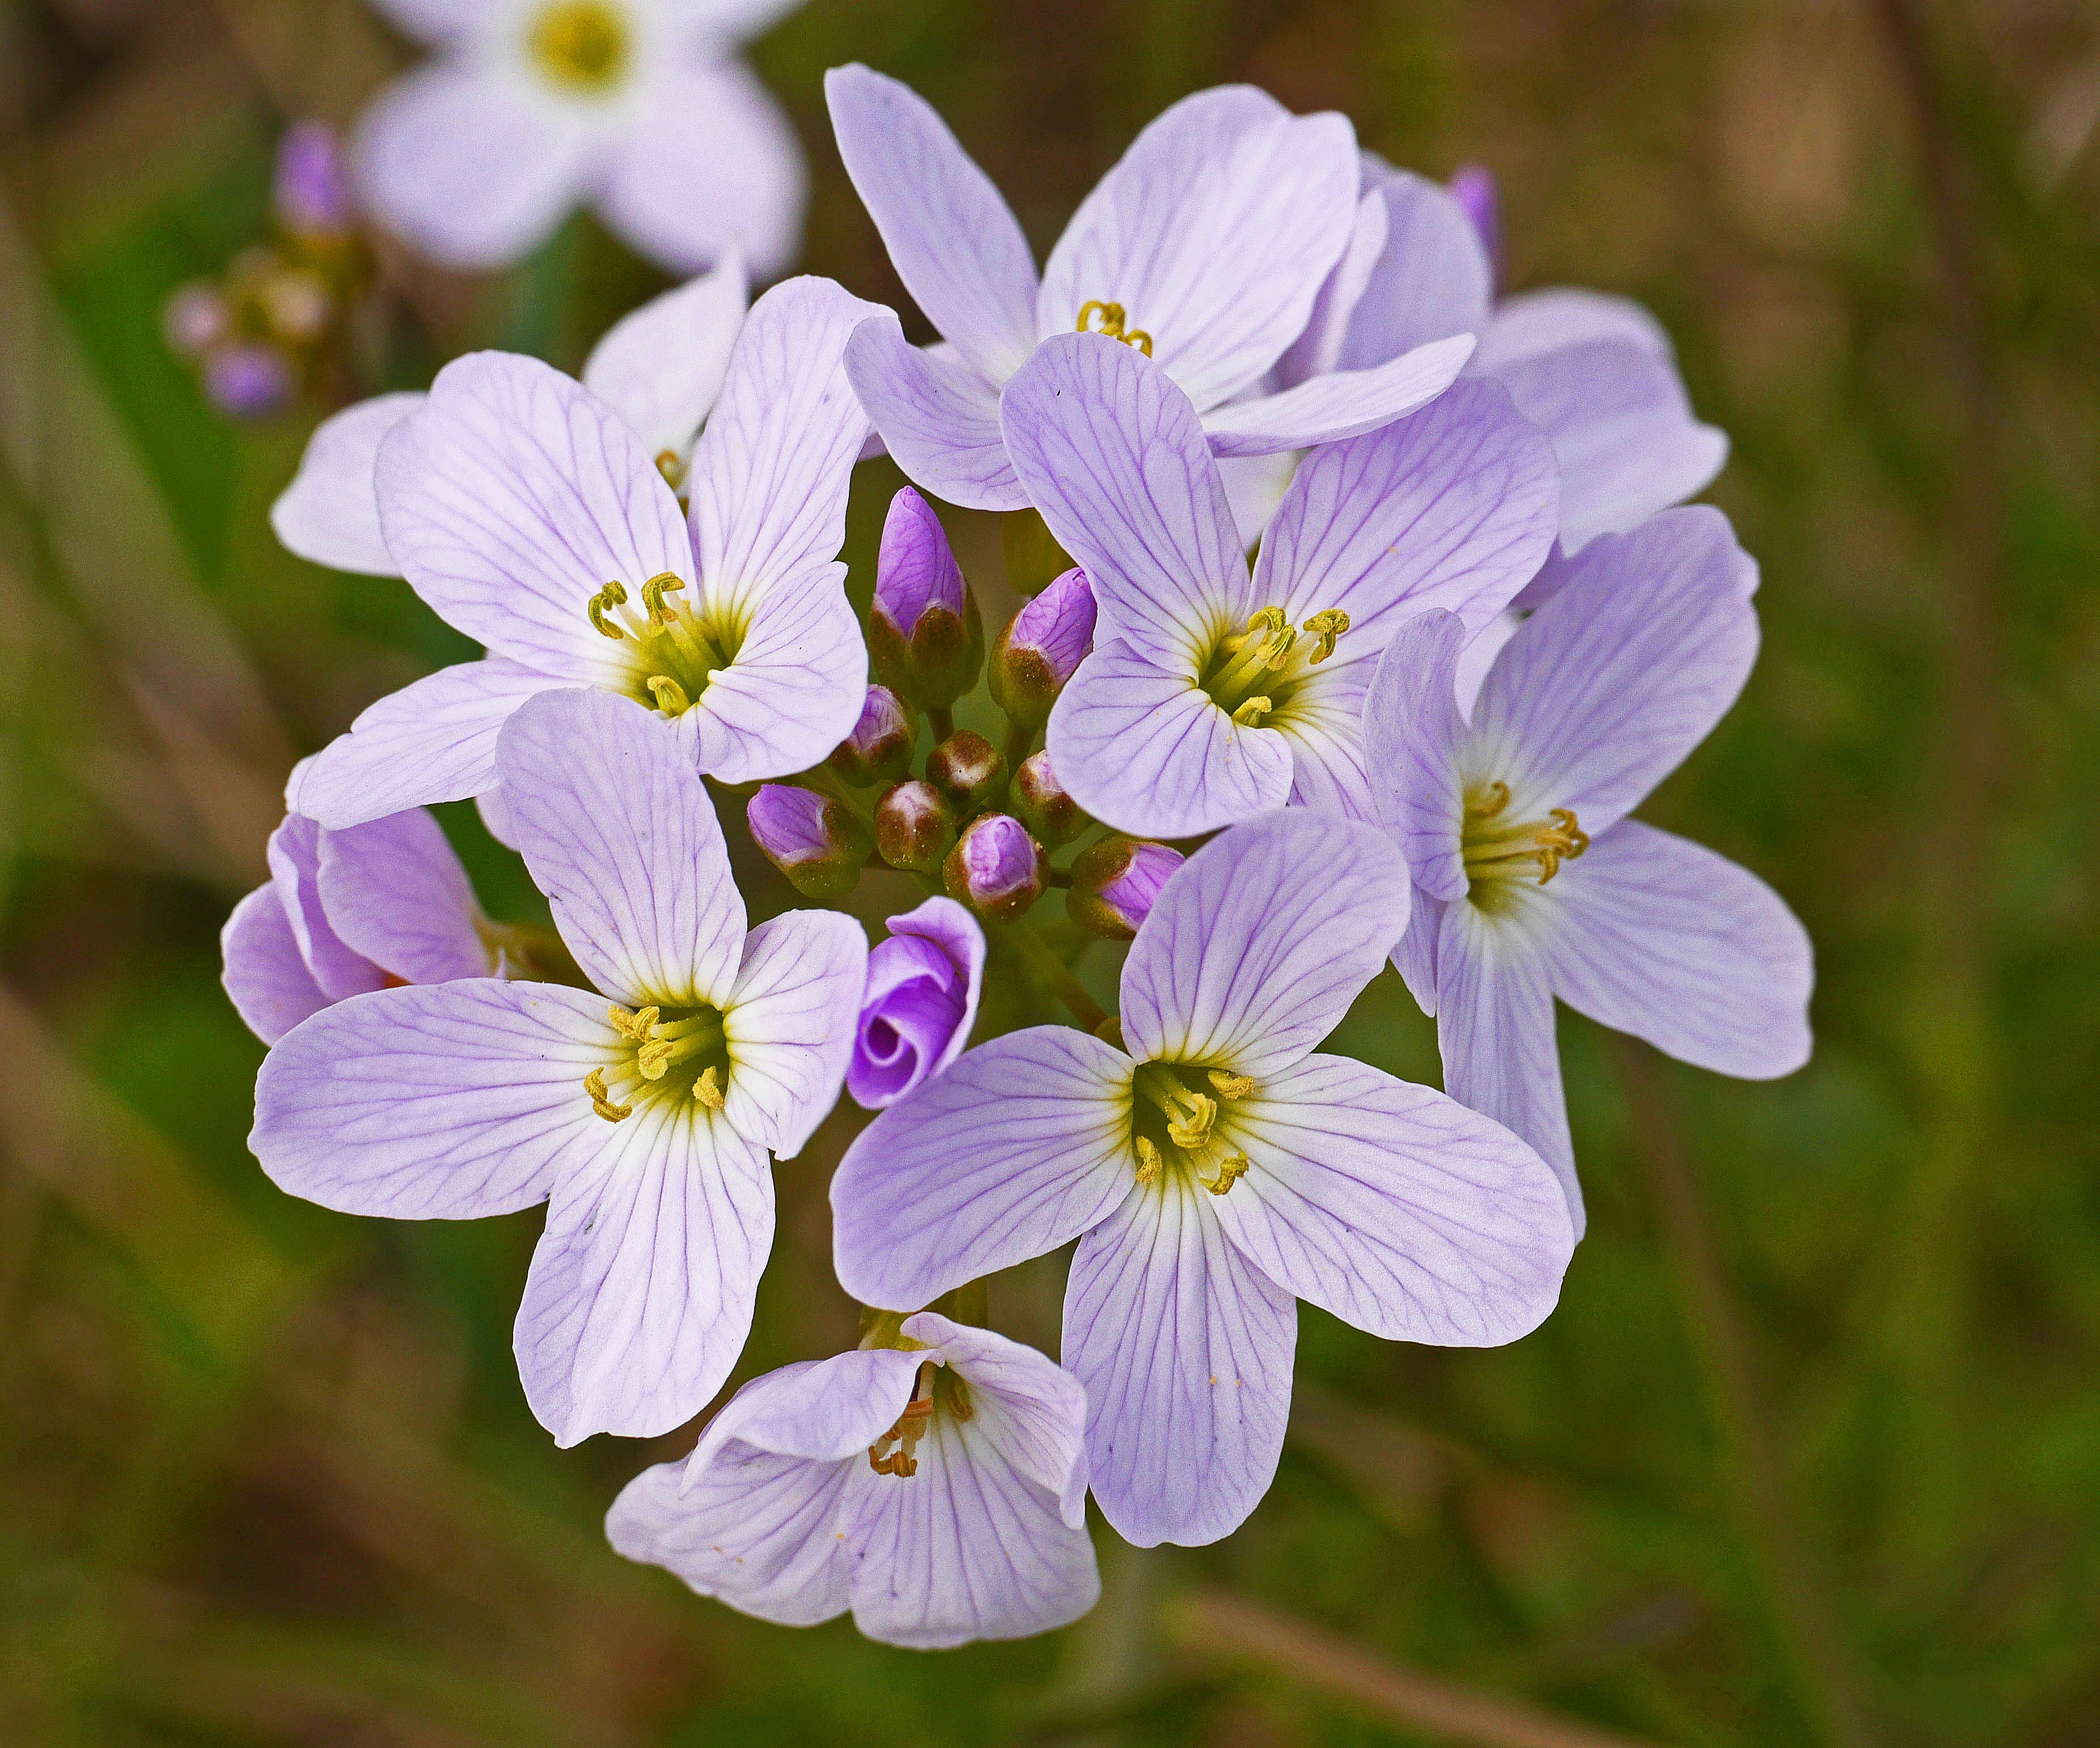
blossom, plant, flower, purple, petal, bloom, spring, macro, botany, close, flora, wildflower, violet, moist, viola, moat, macro photography, flowering plant, grassland plants, smock, rain field, pointed rain, annual plant, land plant, violet family, dame's rocket, single flowers